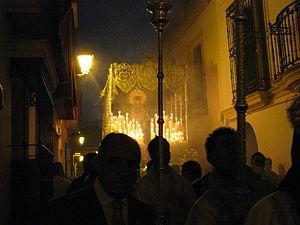
Utrera est une commune de la province de Séville dans la communauté autonome d'Andalousie. Elle appartient à l'agglomération de commune du Bas Guadalquivir et fait partie de la comarque de la Campiña.